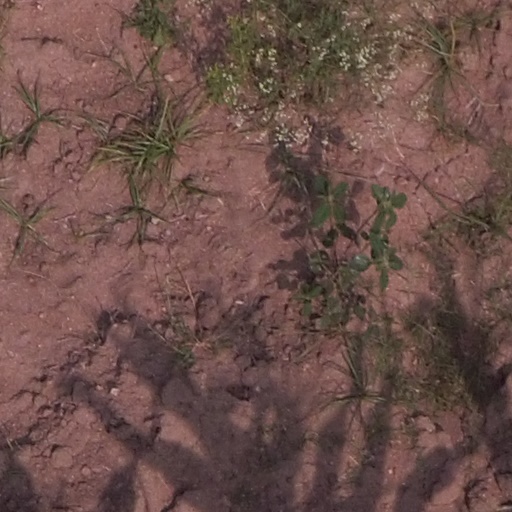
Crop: maize; corn